United States Army uniforms in World War II

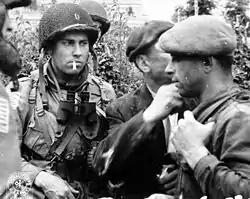
U.S. paratroopers wearing M42 paratrooper uniforms reporting on the situation during the Battle of Normandy in 1944.

In May 1942 Congress approved the creation of the Women's Auxiliary Army Corps. Although the ANC were actual service members of the U.S. Army, the members of the WAAC were not, so they wore Army style uniforms with distinctly different insignia than U.S. Army service members. In the summer of 1943 the WAAC was converted to the Women's Army Corps (WAC). From that point the WAC were U.S. Army service members and their insignia was changed to that of the regular army.